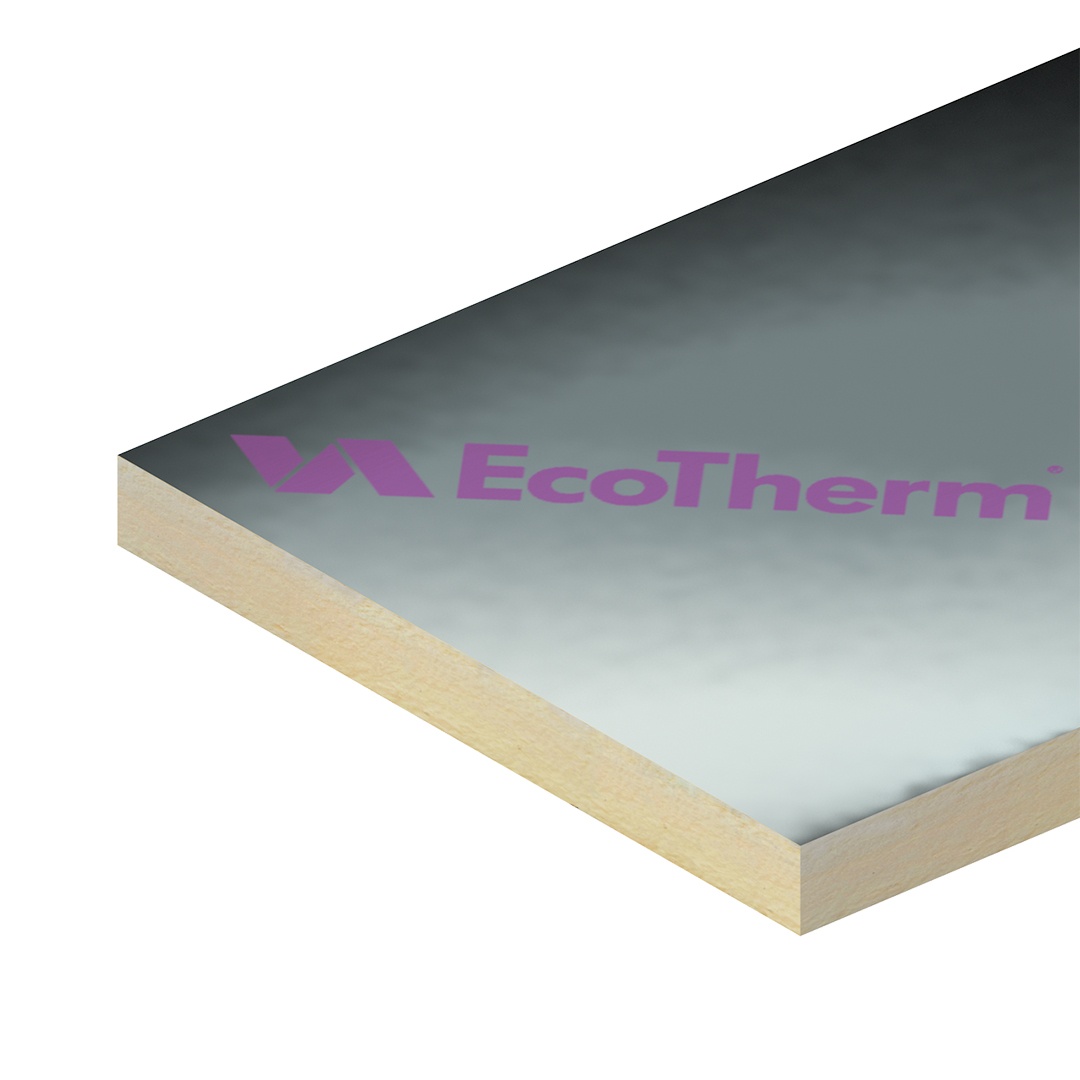
Ecotherm Eco-Cavity - 1200mm x 450mm - All Thicknesses
Ecotherm Eco-Cavity is a partial fill cavity wall insulation board with a thermal conductivity of 0.022 W/mK. Ideal for use with masonry walls, Eco-Cavity can achieve good levels of thermal performance in thinner constructions while maintaining a clear residual air gap.
Brand: Ecotherm
Category: Hardware > Building Materials > Insulation > Foam Board Insulation